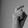
ASL letter: X